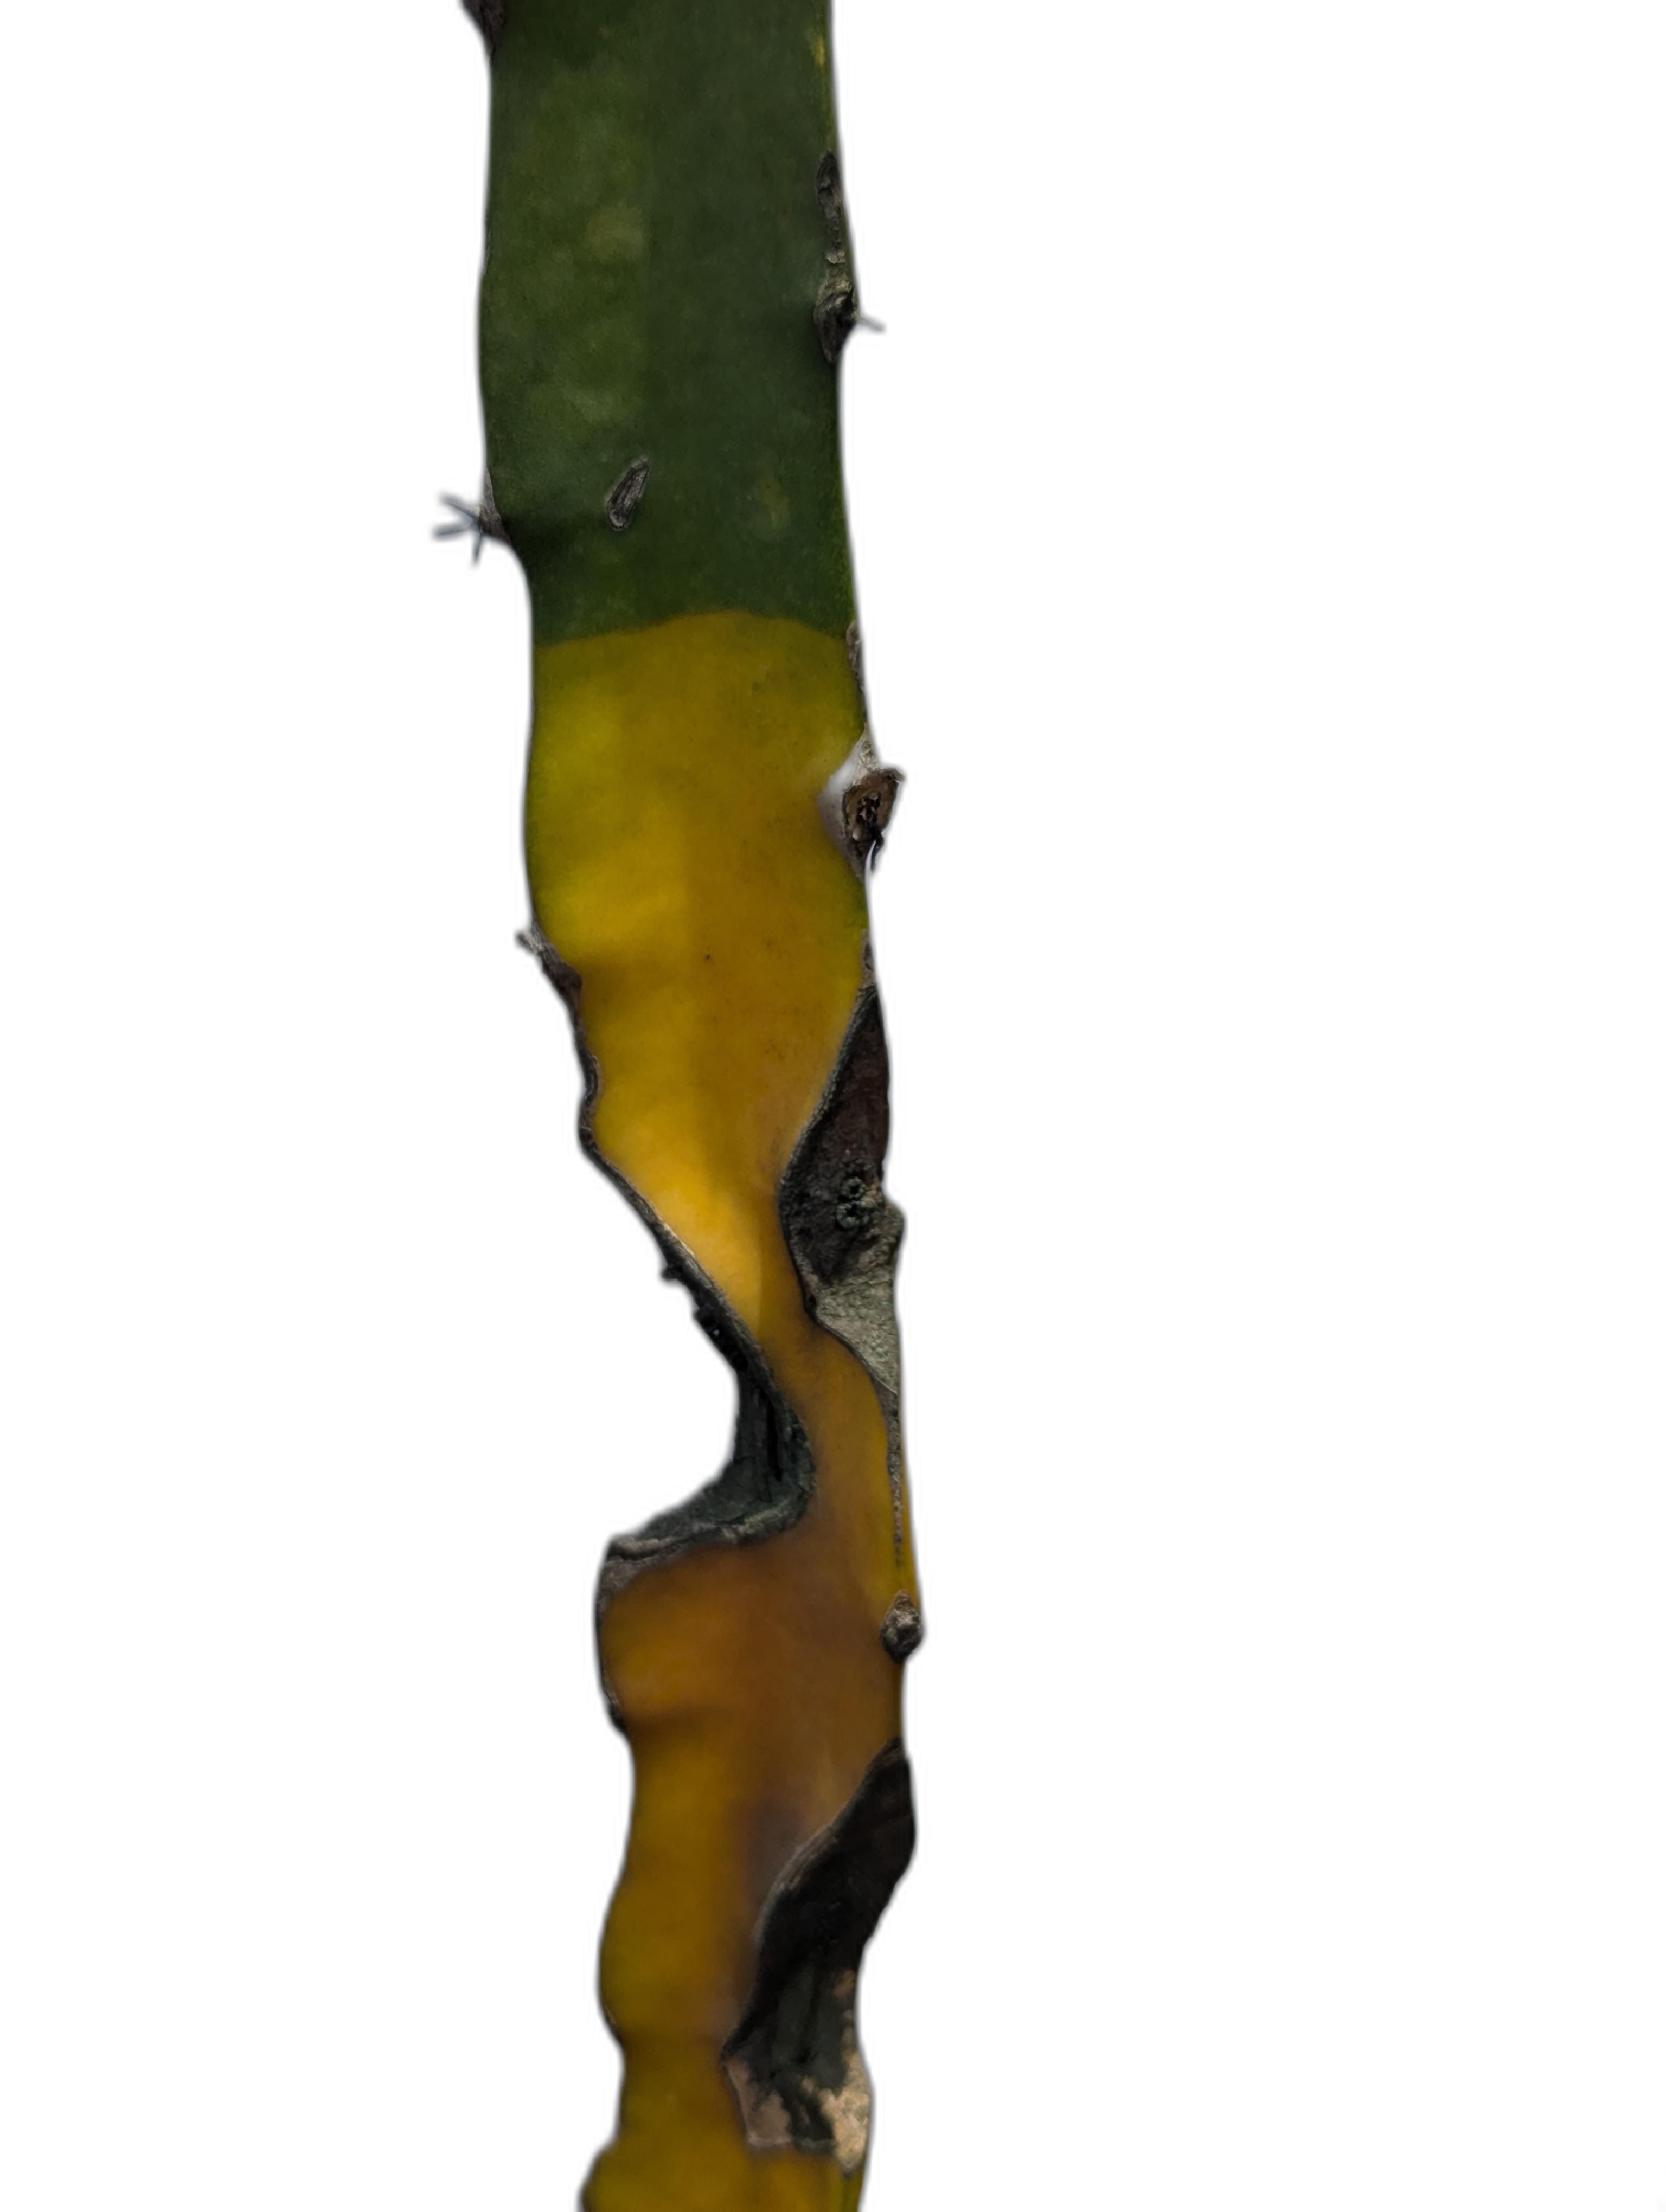
Label: Bad leaf